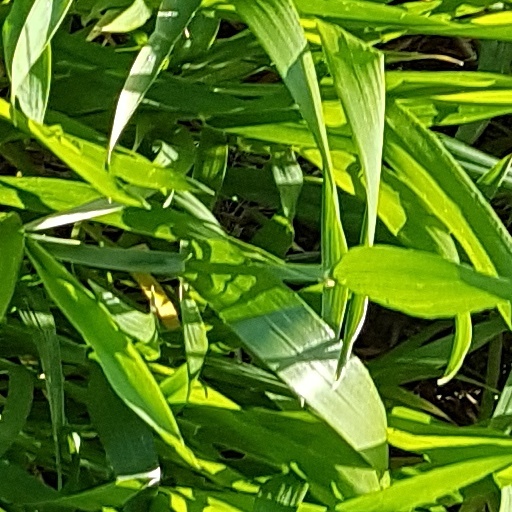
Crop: wheat